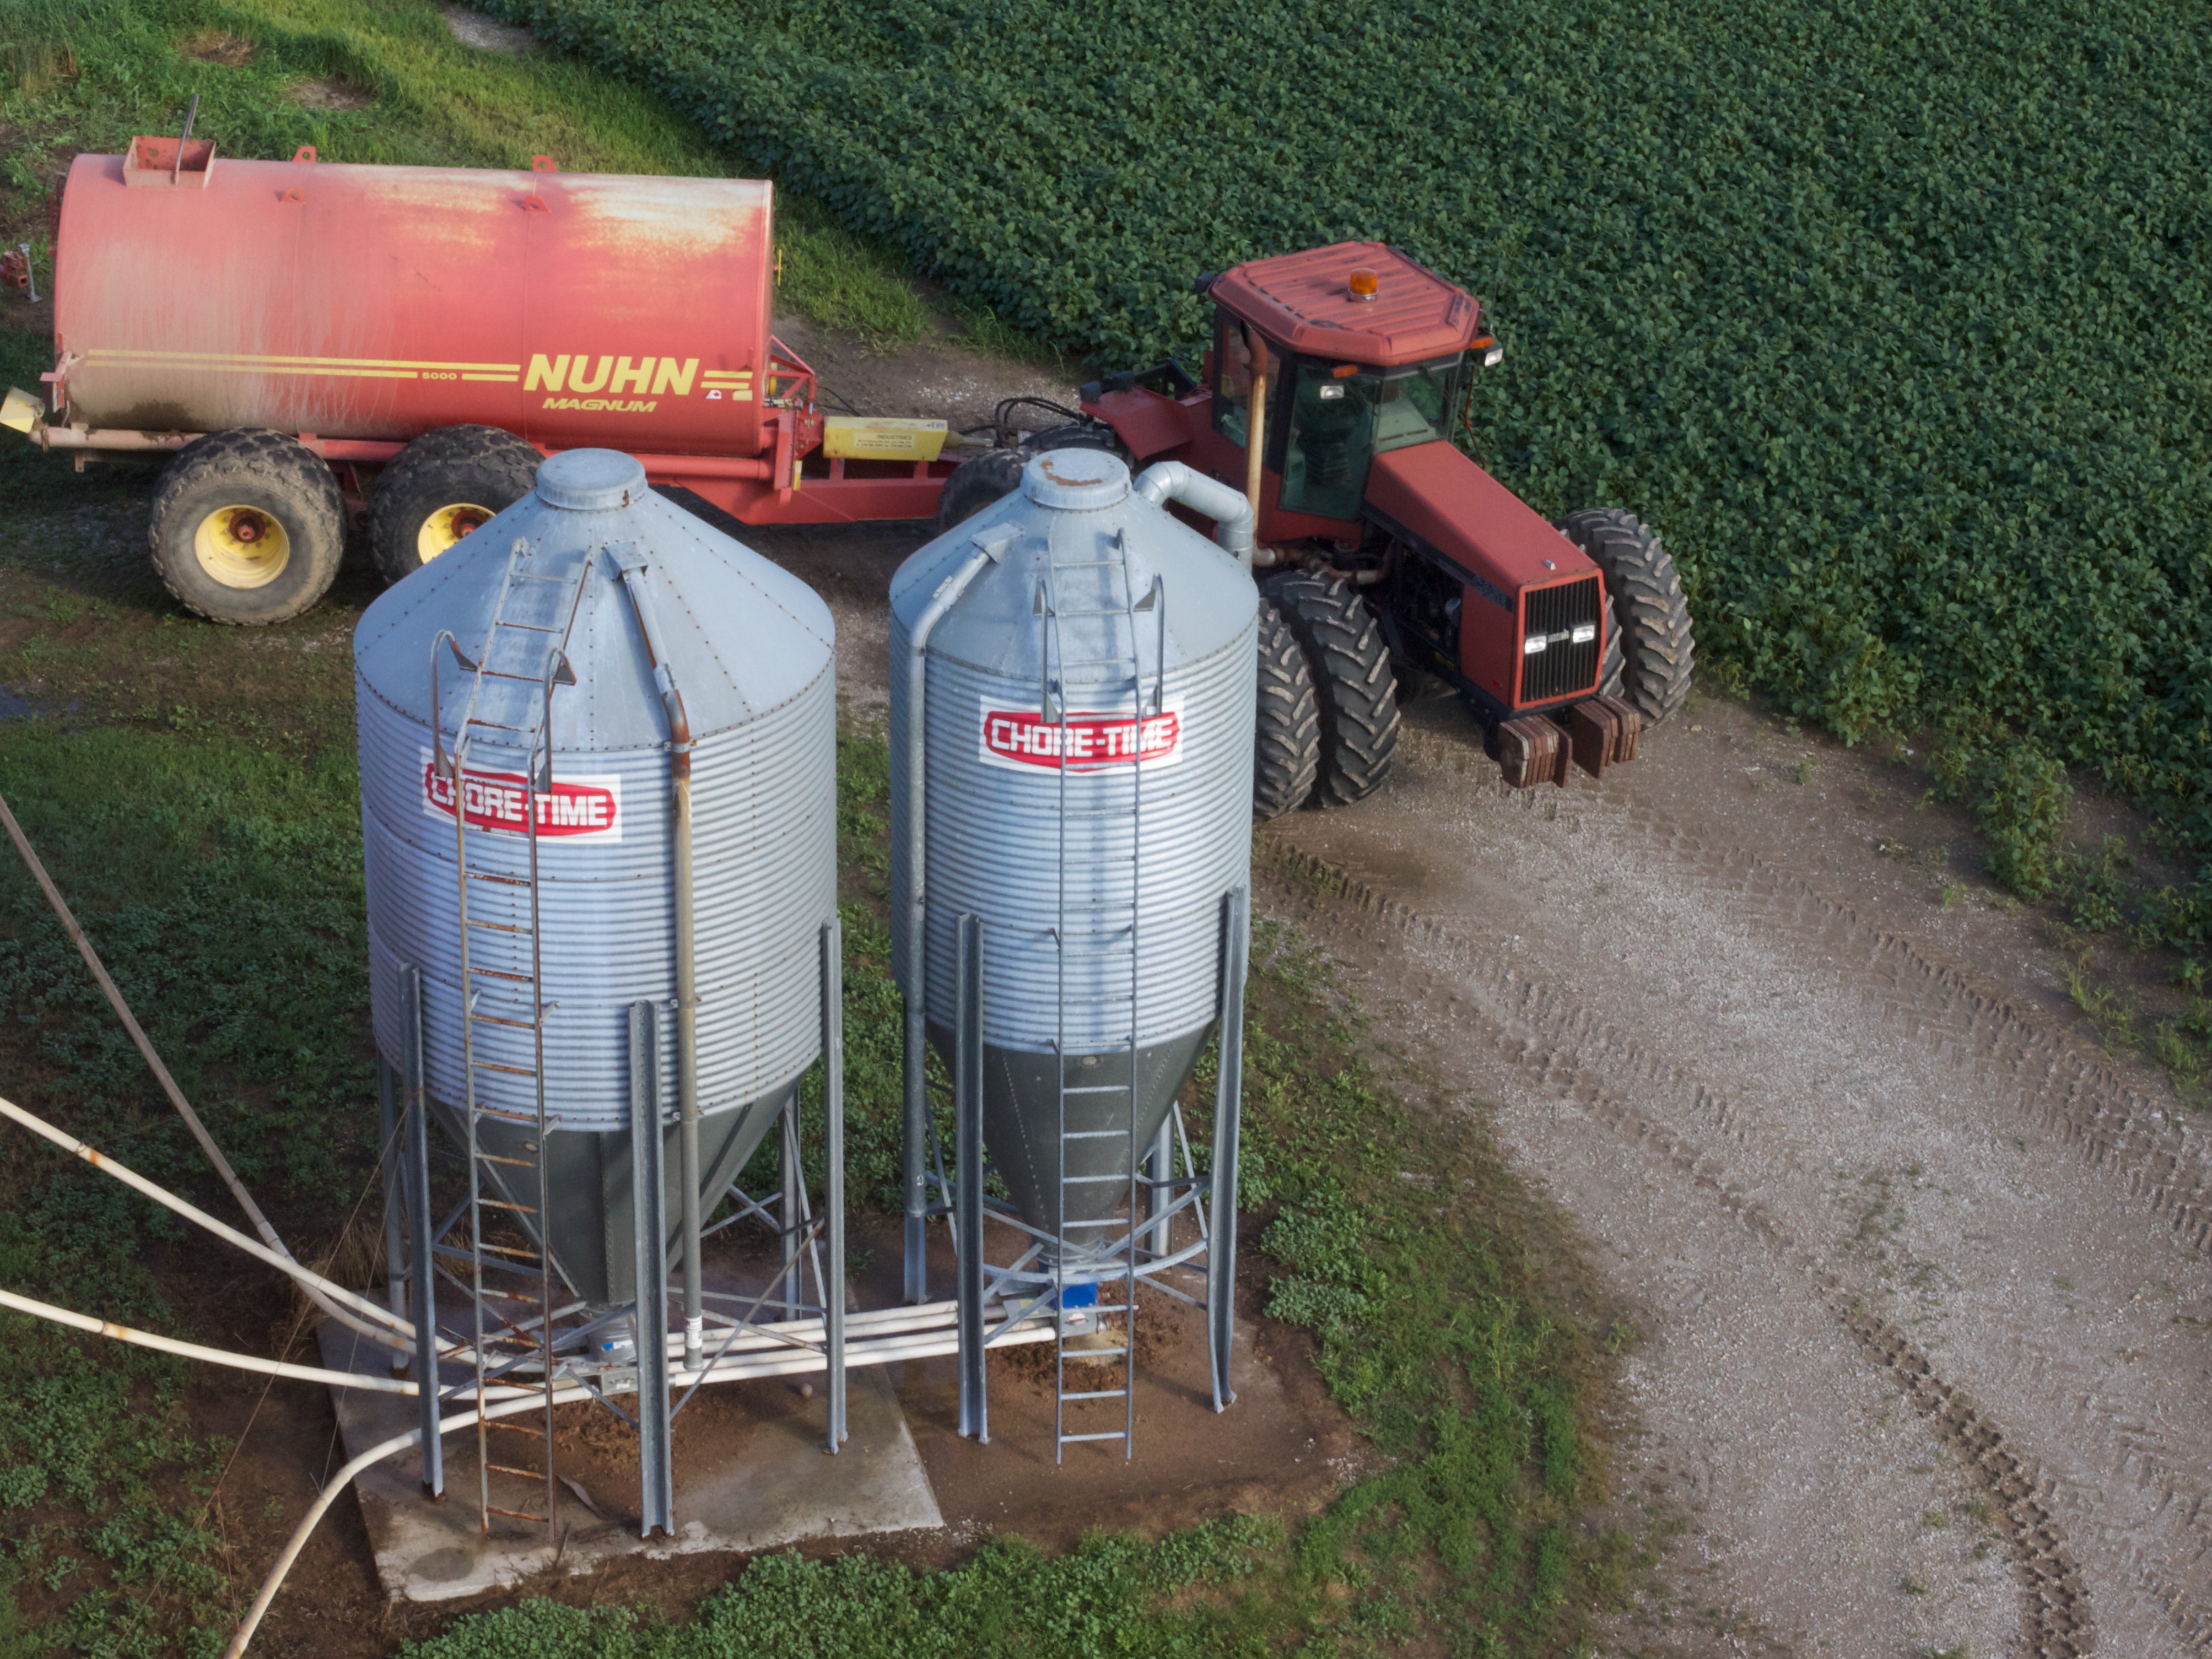
vehicle, odyssey